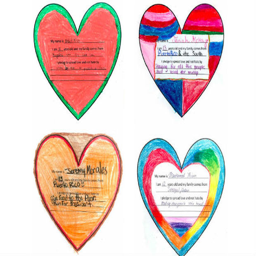
students are pledging to spread love instead of hate .